Charly Martin

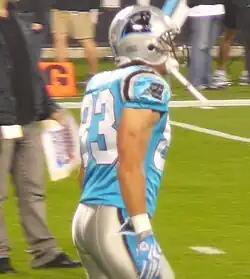
Martin with the Carolina Panthers in 2009

Charly Martin (born March 20, 1984) is a former American football wide receiver. He was signed by the San Diego Chargers as an undrafted free agent in 2009. He played college football at West Texas A&M.